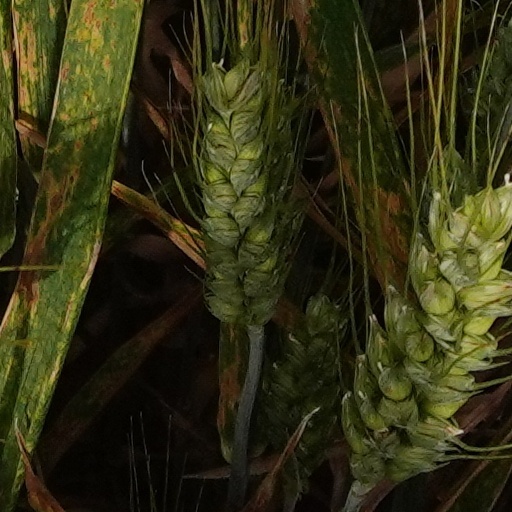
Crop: wheat